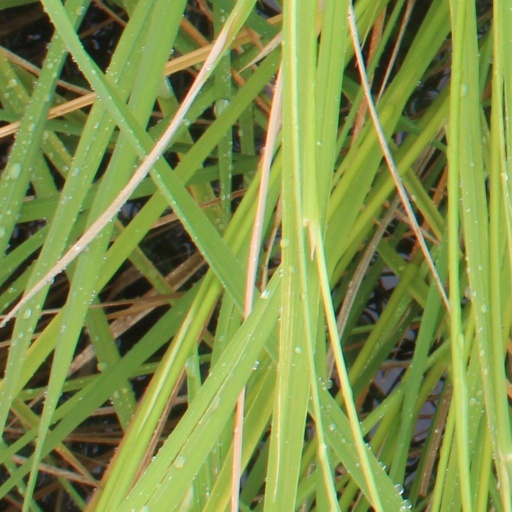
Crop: rice